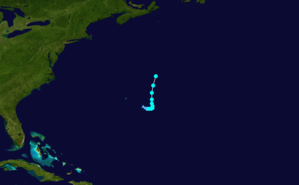
La saison 2015 des ouragans débute le 1ᵉʳ juin 2015 et va jusqu'au 30 novembre 2015, selon la définition de l'Organisation météorologique mondiale. Le premier système, la tempête tropicale Ana, s'est produite tôt du 7 au 11 mai mais le suivant Bill n'est arrivé qu'à la mi-juin et Claudette en juillet.